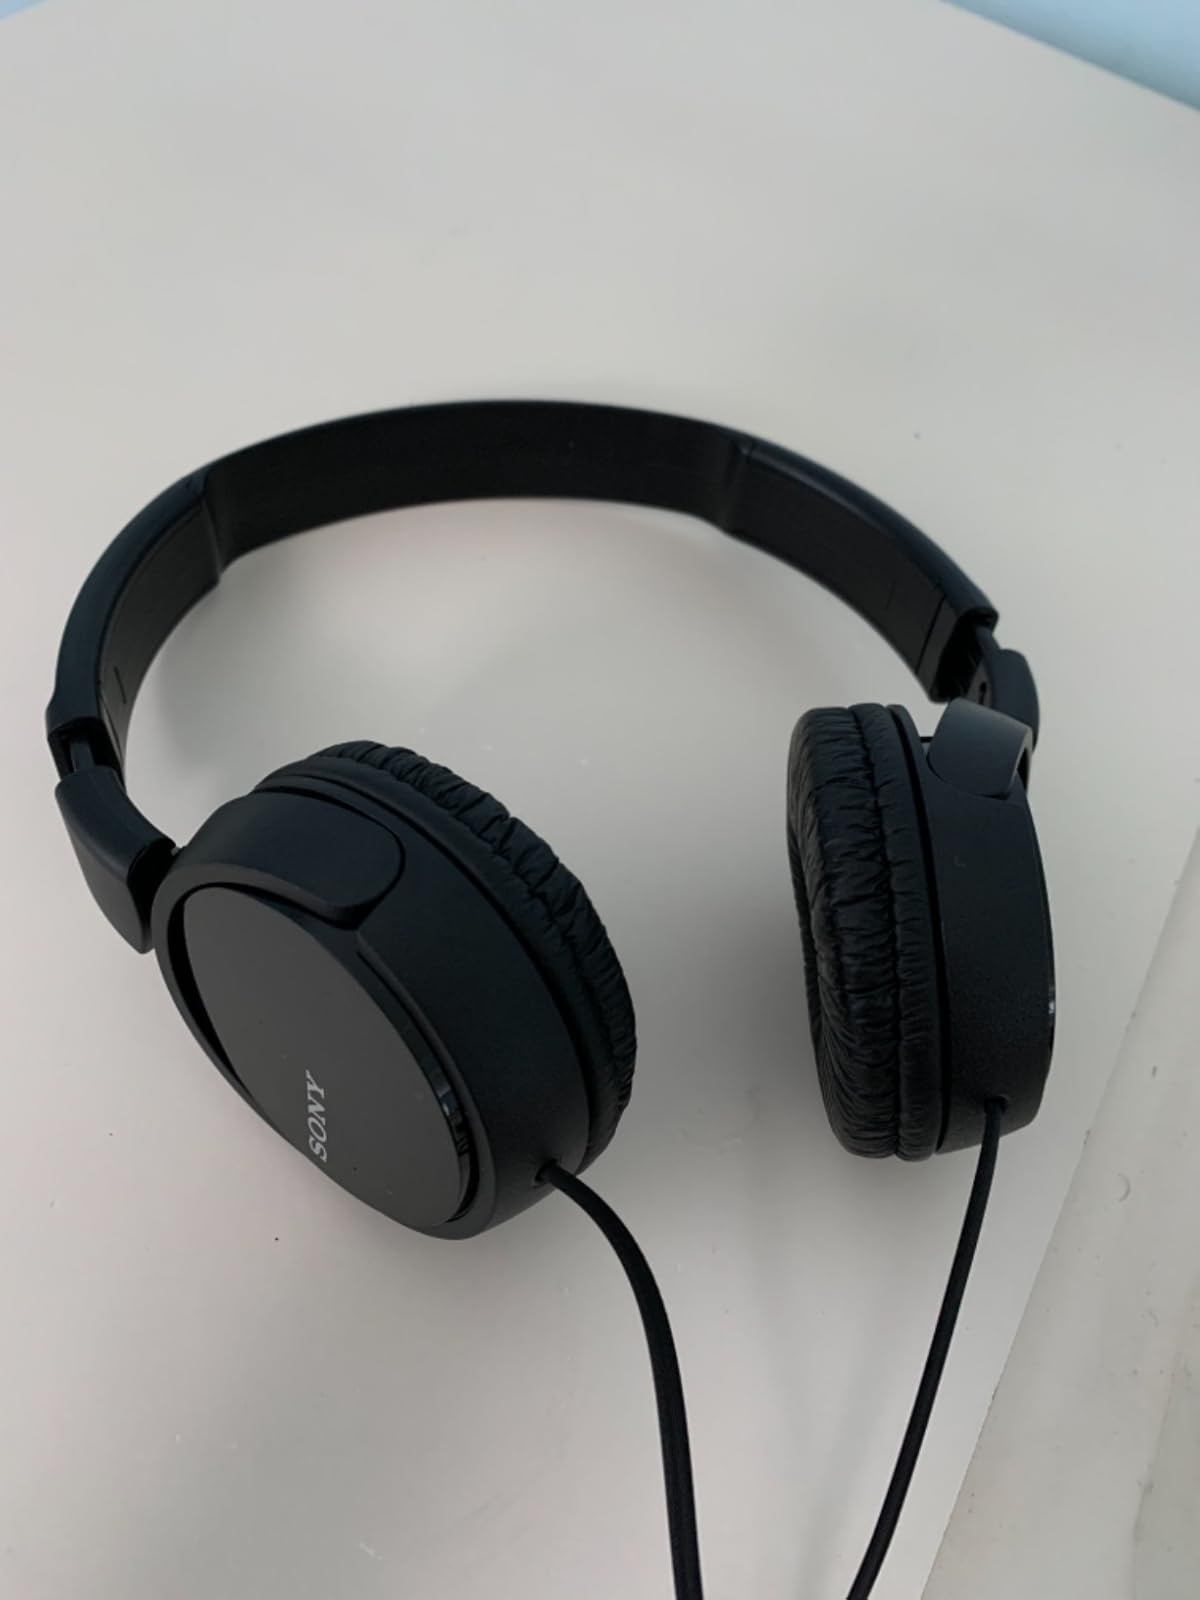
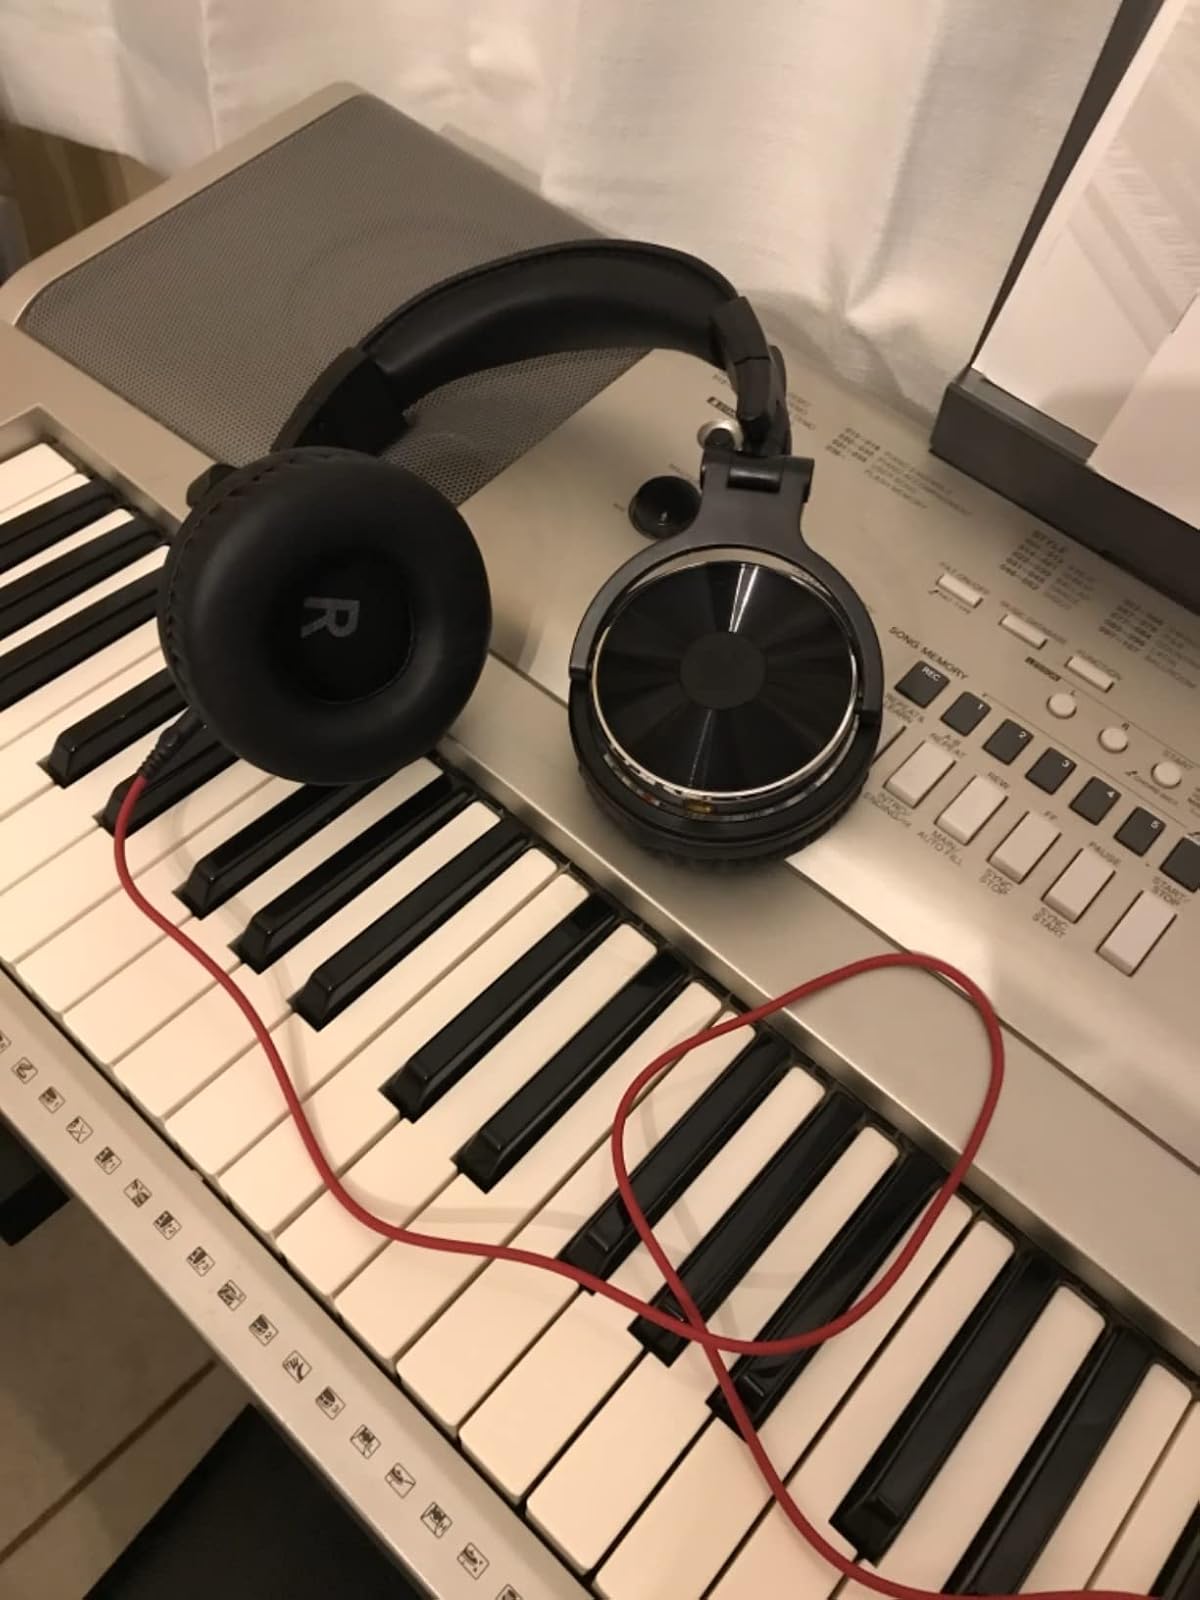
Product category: headphones
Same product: no